Hero Honda Ambition

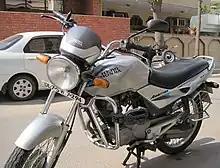
Ambition 2002 Conventional Round Headlamp shape (1st Generation Model)

The Hero Honda Ambition is a first 4-Stroke "135cc" bike launched in India by Hero Honda with an Original Honda's 133.3cc over square and overhead camshaft engine with Keihin conventional CV carburetor. The Bike was unveiled in 2002 with a 5-speed constant mesh transmission and comes with self-start as optional. This motor generated 11.2ps of max power and 10.5Nm of peak torque making the bike suitable for city commuting and allowing it to cruise out on the highway at good speeds. Hero Honda marketed the Ambition model as a commuter bike with Hero Honda CBZ original Honda platform engine in 133.3cc capacity. This bike came with CDI Advanced Micro processor ignition technology and was launched to compete with Bajaj Pulsar.